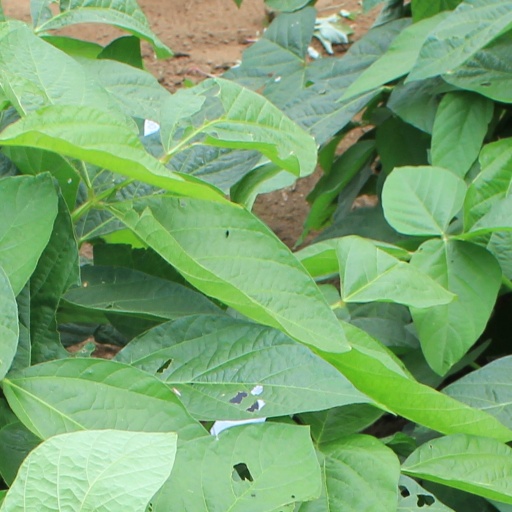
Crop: soybean